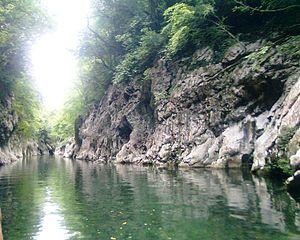
Le Calore Lucano ou Calore salernitano est une rivière de 63 km de long qui coule dans la province de Salerne avant de confluer dans le Sélé à proximité des ruines de Paestum.